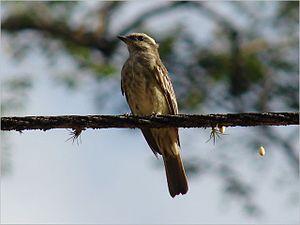
Le Tyran pirate est une espèce de passereaux de la famille des Tyrannidae. C'est le seul représentant du genre Legatus.